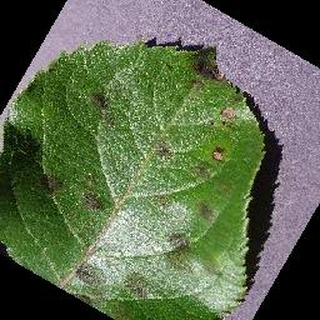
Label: apple_apple_scab